Barcelona

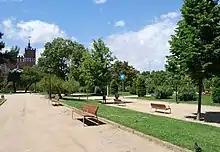
Parc de la Ciutadella north of La Barceloneta

Barcelona is a major hub for the Spanish rail network. The city's main Inter-city rail station is Barcelona Sants railway station, whilst Estació de França terminus serves a secondary role handling suburban, regional and medium distance services. Freight services operate to local industries and to the Port of Barcelona.